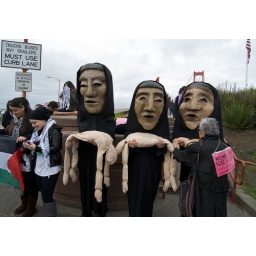
women in black at gaza protest at golden gate bridge